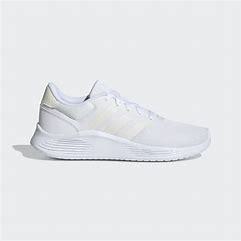
Brand: Adidas
Model: Lite Racer 2